Stadius (crater)

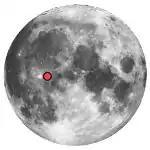
Location map of Stadius in the Nearside of the Moon

Only the northwestern rim of Stadius remains nearly intact, and it joins with a north-running ridge line that reaches the western rampart of Eratosthenes. The remainder of the formation forms a ghostly trace of the original rim, created from a few rises in the surface, and there is no indication of a central peak. The flat crater floor is pock-marked by craterlets, many of which were generated by secondary impacts from the creation of Copernicus.